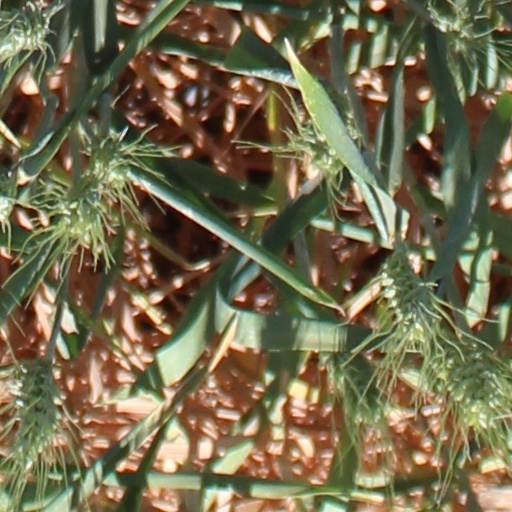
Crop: wheat